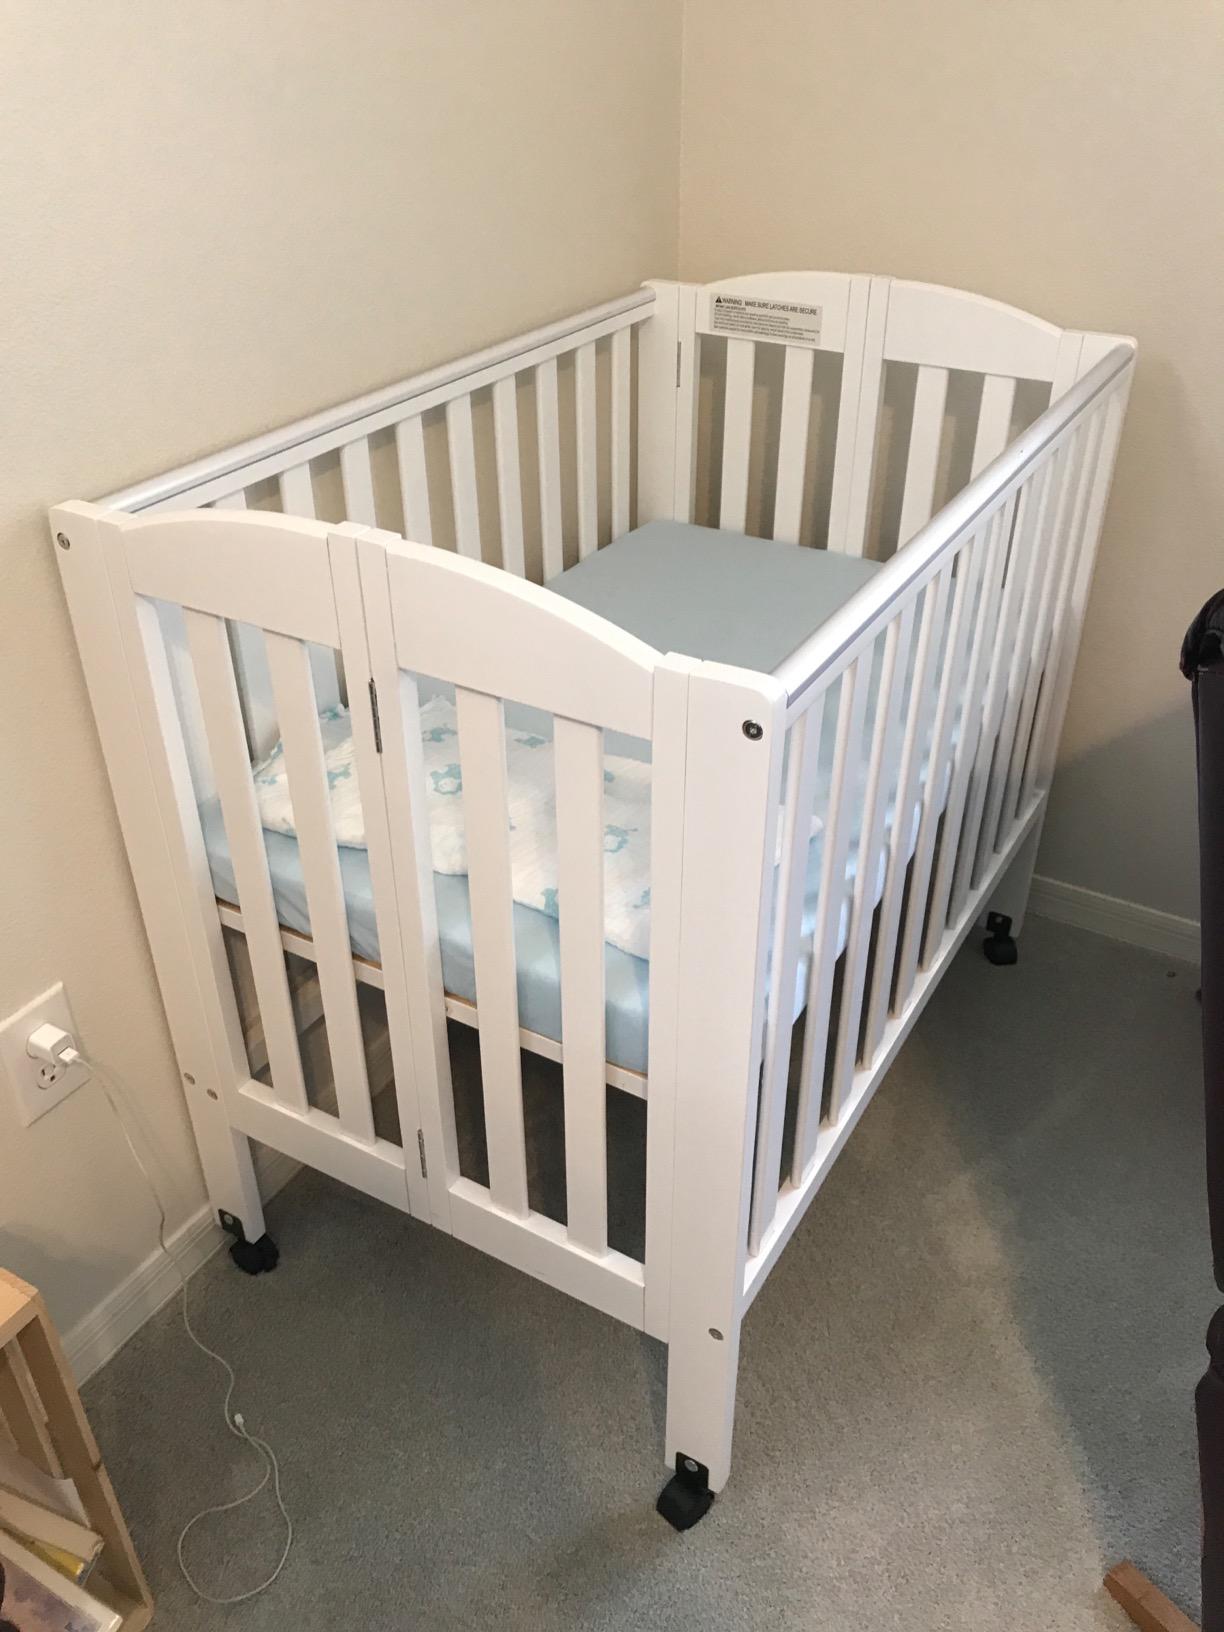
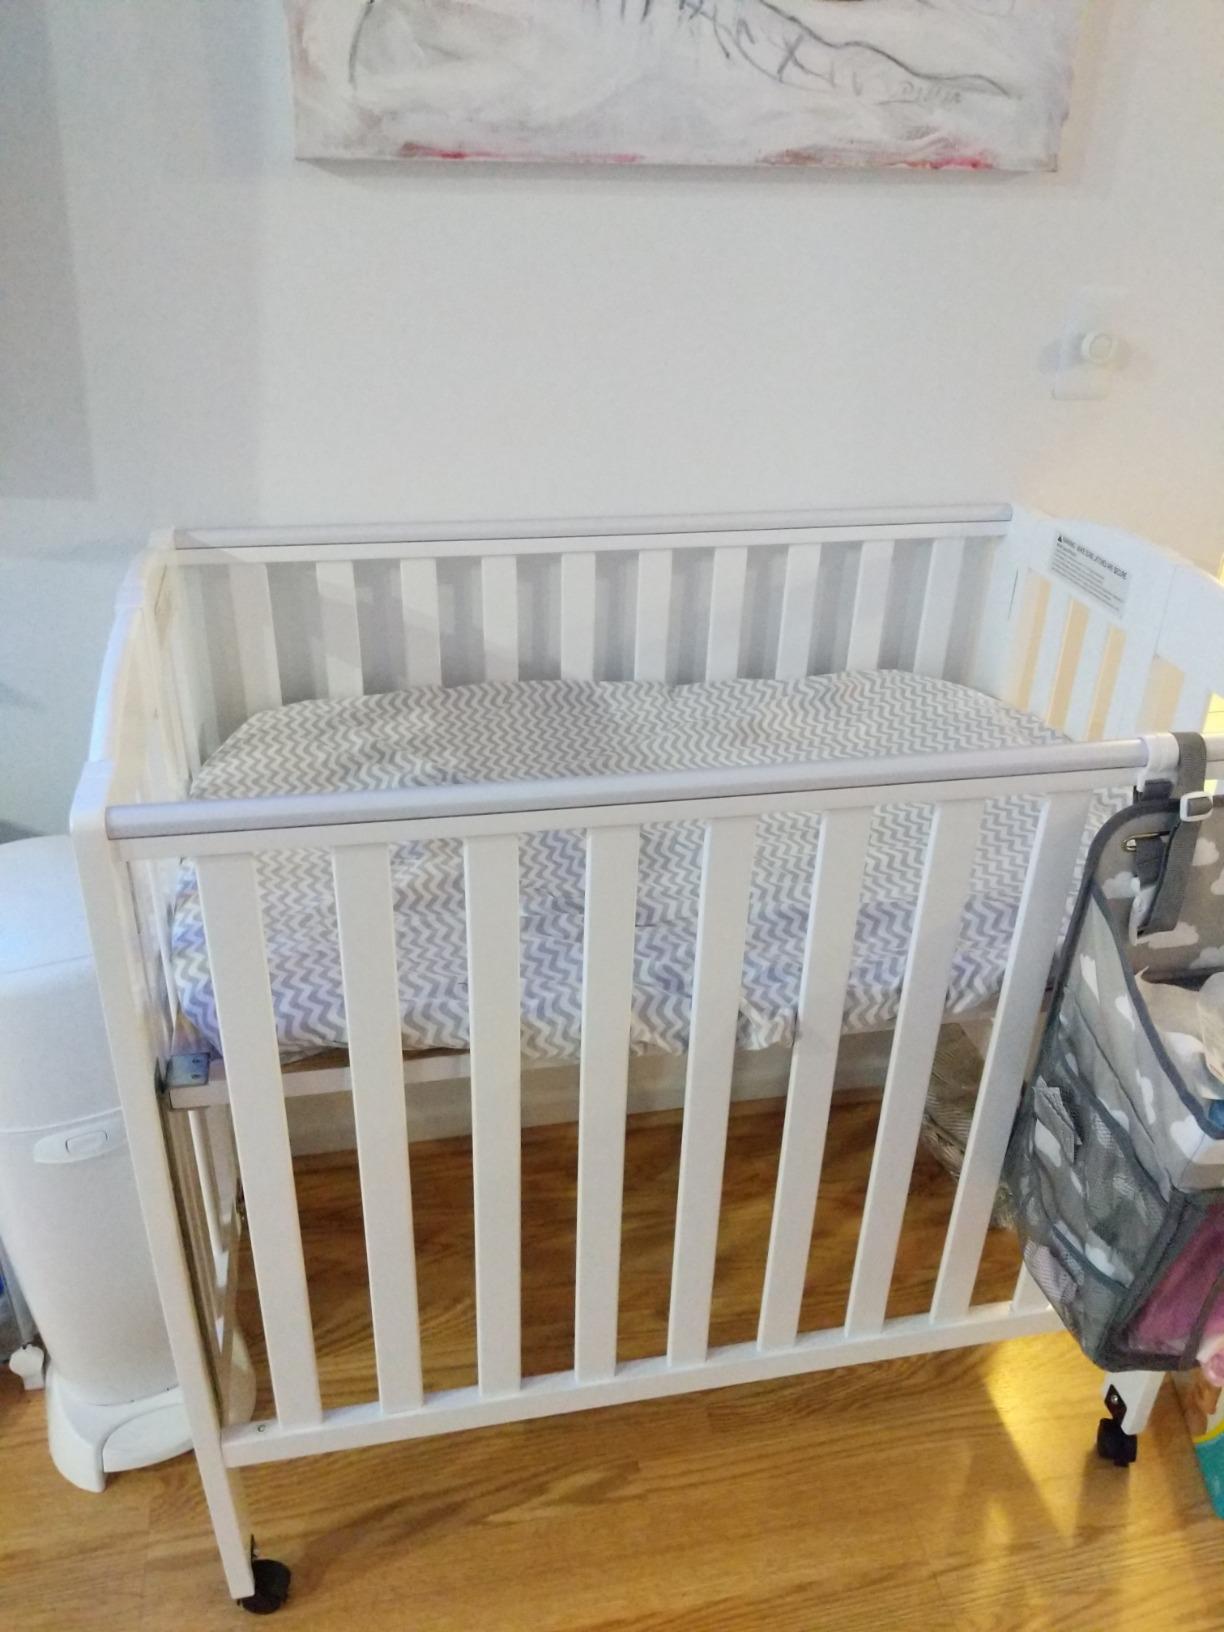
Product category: products_crib
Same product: no